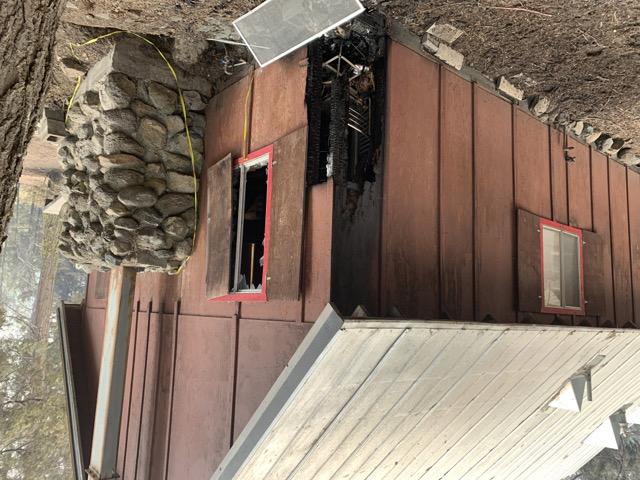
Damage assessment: major